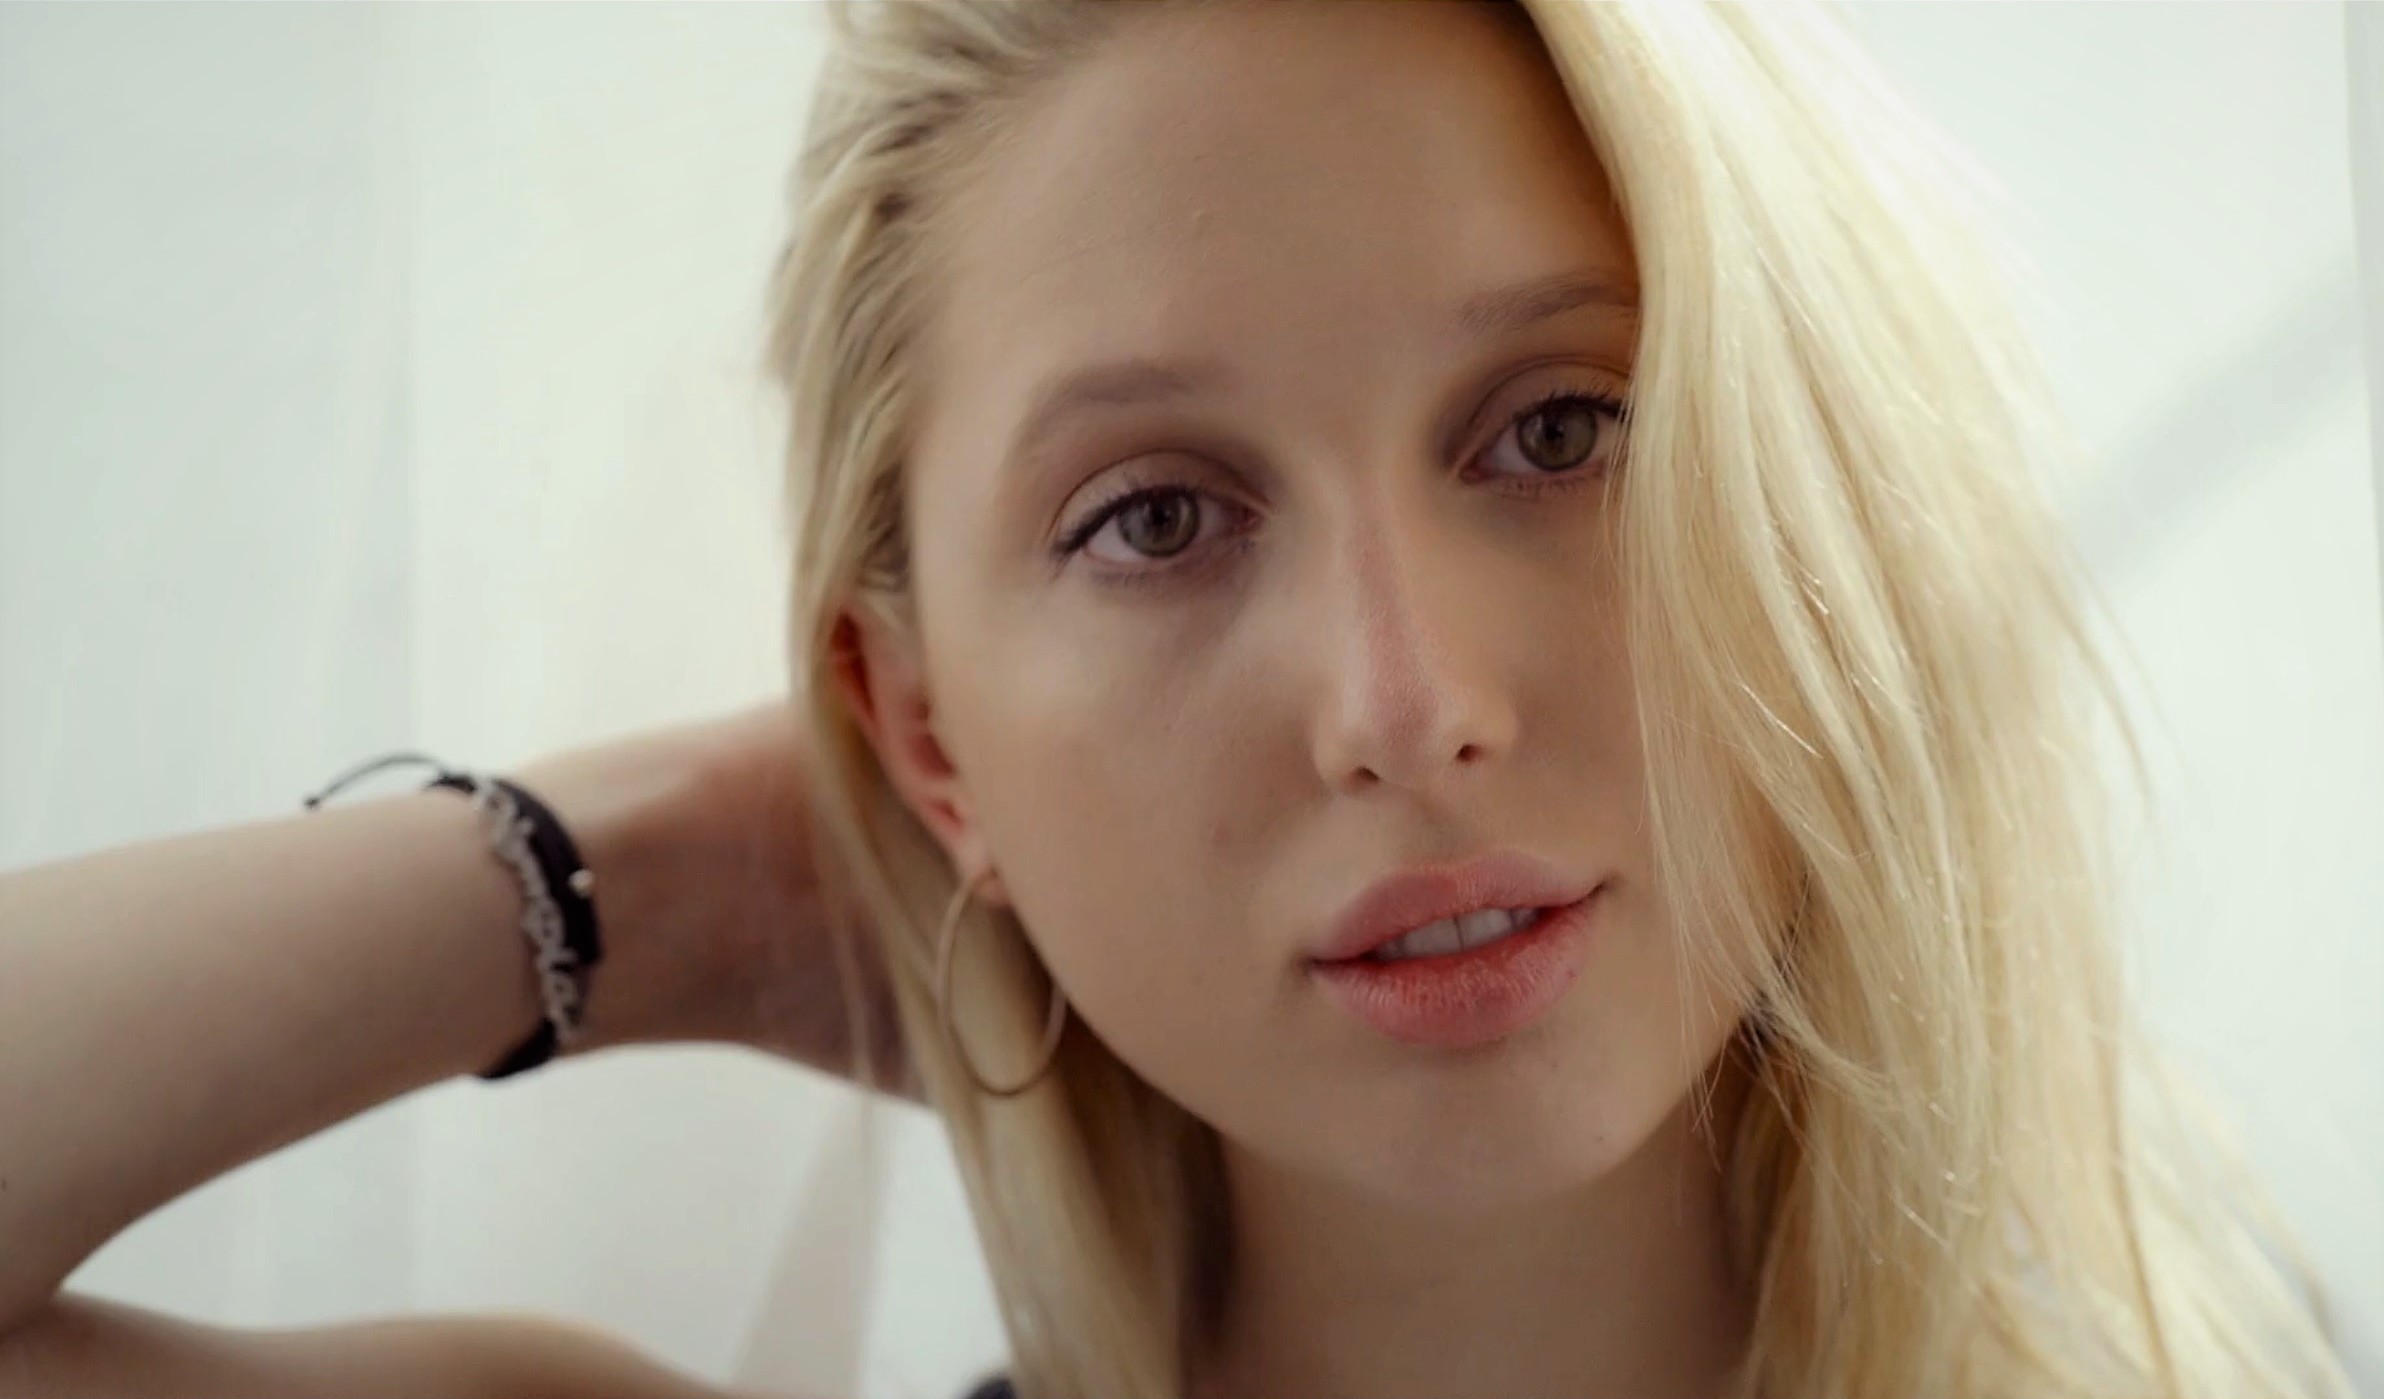
เจ้าหญิงมาเรีย-โอลิมเปียแห่งกรีซและเดนมาร์ก

| image = Olympia of Greece, headshot.jpg
| name = เจ้าหญิงมาเรีย-โอลิมเปีย
| birth_place = นครนิวยอร์ก สหรัฐ
| father1 = เจ้าชายปัฟโลส มกุฎราชกุมารแห่งกรีซ
| mother1 = เจ้าหญิงมารี-แชนทัล มกุฎราชกุมารีแห่งกรีซ
| dynasty = ราชวงศ์ชเลสวิช-ฮ็อลชไตน์-เซอเนอร์ปอร์-กลึคส์บวร์ค|กลึคส์บวร์ค
| occupation = นักเรียน, นางแบบ, นักสังคมสงเคราะห์
เจ้าหญิงมาเรีย-โอลิมเปียแห่งกรีซและเดนมาร์ก (; 25 กรกฎาคม พ.ศ. 2539) เป็นนางแบบชาวอเมริกันและสมาชิกองค์หนึ่งในราชวงศ์กรีซ พระองค์เป็นพระธิดาพระองค์เดียวในเจ้าชายปัฟโลส มกุฎราชกุมารแห่งกรีซ และเจ้าหญิงมารี-แชนทัล มกุฎราชกุมารีแห่งกรีซ|มารี-แชนทัล มิลเลอร์ พระชายา
== พระประวัติ ==
เจ้าหญิงมาเรีย-โอลิมเปียแห่งกรีซและเดนมาร์กประสูติวันที่ 25 กรกฎาคม พ.ศ. 2539 ณ คลีนิคเวลส์ ซัน ใน นิวยอร์ก สหรัฐอเมริกา พระองค์เป็นพระธิดาพระองค์ใหญ่และพระองค์เดียวใน เจ้าชายปัฟโลส มกุฎราชกุมารแห่งกรีซ กับ เจ้าหญิงมารี-แชนทัล มกุฎราชกุมารีแห่งกรีซ ทรงเป็นพระราชนัดดาใน สมเด็จพระราชาธิบดีกอนสตันดีโนสที่ 2 แห่งกรีซ พระมหากษัตริย์พระองค์สุดท้ายแห่งกรีซ กับ สมเด็จพระราชินีอันเนอ-มารีแห่งกรีซ อีกทั้งยังเป็นพระราชปนัดดาใน สมเด็จพระเจ้าเฟรเดอริกที่ 9 แห่งเดนมาร์ก กับ อิงกริดแห่งสวีเดน โดยพระองค์เข้ารับการจุ่มศีลใน อิสตันบูล ประเทศตุรกี เมื่อวันที่ 26 ธันวาคม ในปีเดียวกัน โดยทรงมีพระบิดามารดาทูลหัวดังนี้
#เจ้าหญิงอเล็กเซียแห่งกรีซและเดนมาร์ก พระปิตุจฉา
#ปีอา เก็ตตี้ พระมาตุจฉา
#สมเด็จพระเจ้าชาลส์ที่ 3 แห่งสหราชอาณาจักร พระญาติ
#เจ้าชายไมเคิลแห่งกรีซและเดนมาร์ก
โดยขณะทรงพระเยาว์ครอบครัวของเจ้าหญิงมาเรีย-โอลิมเปียเสด็จไปประทับ ณ ลอนดอน พระองค์จึงเติบโตที่นั้น โดยทรงศึกษาวิชาประวัติศาสตร์ศิลปะ ภาพยนตร์ การถ่ายภาพและการออกแบบกราฟิก โดยทรงประทับที่โรงเรียนวินด์เซอร์แลนด์ซึ่งเป็นโรงเรียนประจำ โดยทรงประทานสัมภาษณ์ขณะมีพระชันษา 17 ปีว่า
หมวดหมู่:บุคคลที่เกิดในปี พ.ศ. 2539
หมวดหมู่:เจ้าหญิงกรีก|มาเรีย-โอลิมเปีย
หมวดหมู่:เจ้าหญิงเดนมาร์ก|มาเรีย-โอลิมเปีย
หมวดหมู่:ชาวอเมริกันเชื้อสายเดนมาร์ก
หมวดหมู่:ชาวอเมริกันเชื้อสายอังกฤษ
หมวดหมู่:ชาวอเมริกันเชื้อสายเยอรมัน
หมวดหมู่:ชาวอเมริกันเชื้อสายเอกวาดอร์
หมวดหมู่:ชาวอเมริกันเชื้อสายกรีก
หมวดหมู่:ชาวอเมริกันเชื้อสายสวีเดน
หมวดหมู่:ชาวอเมริกันเชื้อสายแคนาดา